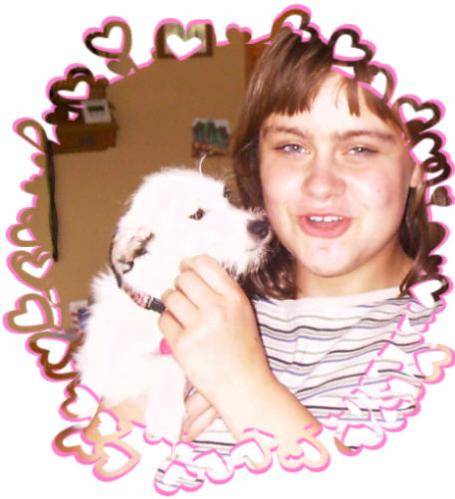
Label: dog